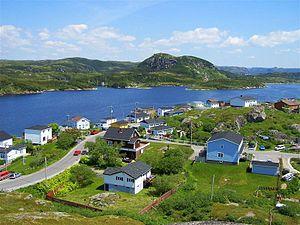
Burgeo est une ville canadienne située sur la côte sud de Terre-Neuve. La ville est située à l'extrémité de la route 480, qui est sa seule attache terrestre. Burgeo est le point de départ de nombreux bateaux côtiers assurant la desserte des communautés isolées de la côte sud, comme Ramea et Gray River. C'est aussi le point de départ d'un express en direction de Rose Blanche-Harbour le Cou et Port-aux-Basques.